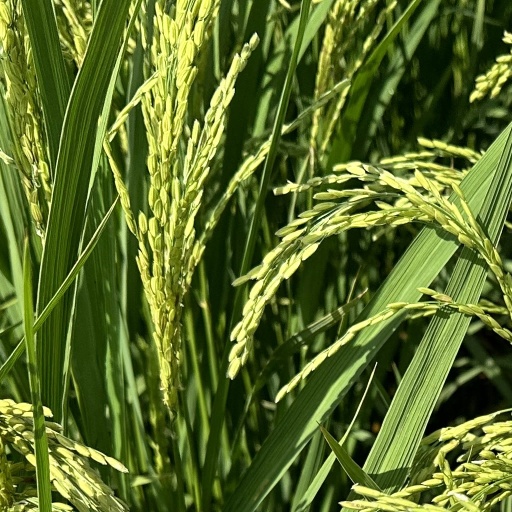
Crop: rice